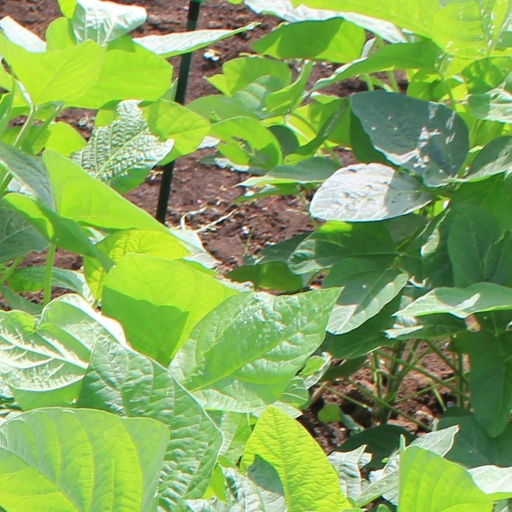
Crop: soybean